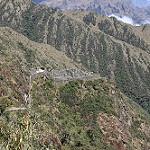
Label: mountain